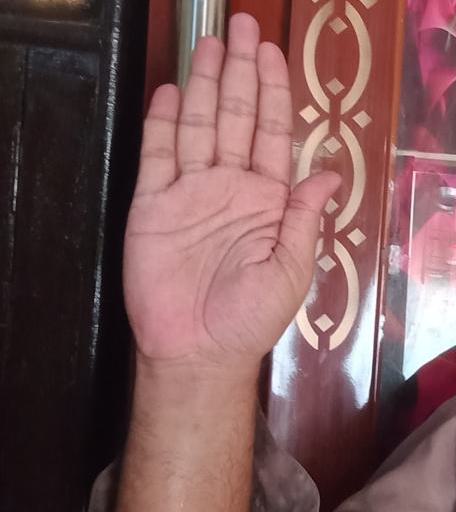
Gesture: stop